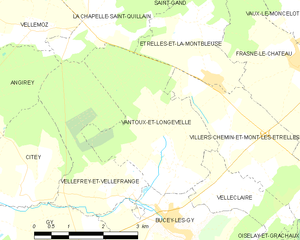
Carte des communes françaises